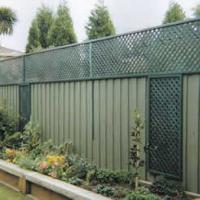
Weather: cloudy or overcast